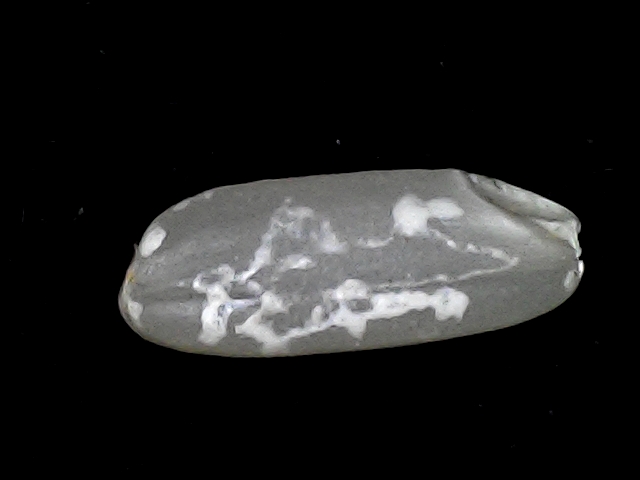
Rice variety: BD51